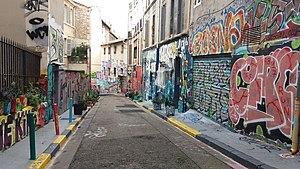
Rue Armand Bédarride, Marseille (Bouches-du-Rhône, France)
La rue Armand Bédarride est une voie du 6ᵉ arrondissement de Marseille. Elle va du cours Lieutaud au cours Julien.